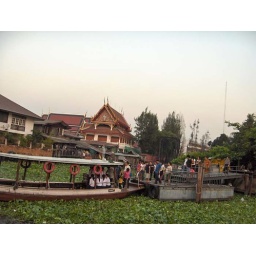
Catching a boat in bangkok- chao praya river